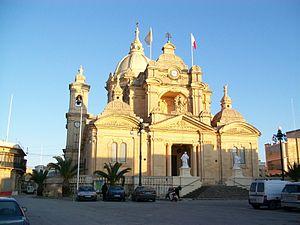
In-Nadur, connue aussi plus simplement comme Nadur, est une ville de Malte située sur Gozo.